Krill

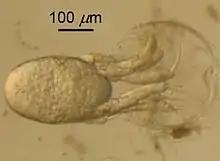
A nauplius of "Euphausia pacifica" hatching, emerging backwards from the egg

The life cycle of krill is relatively well understood, despite minor variations in detail from species to species. After krill hatch, they experience several larval stages—"nauplius", "pseudometanauplius", "metanauplius", "calyptopsis", and "furcilia", each of which divides into sub-stages. The pseudometanauplius stage is exclusive to species that lay their eggs within an ovigerous sac: so-called "sac-spawners". The larvae grow and moult repeatedly as they develop, replacing their rigid exoskeleton when it becomes too small. Smaller animals moult more frequently than larger ones. Yolk reserves within their body nourish the larvae through metanauplius stage.